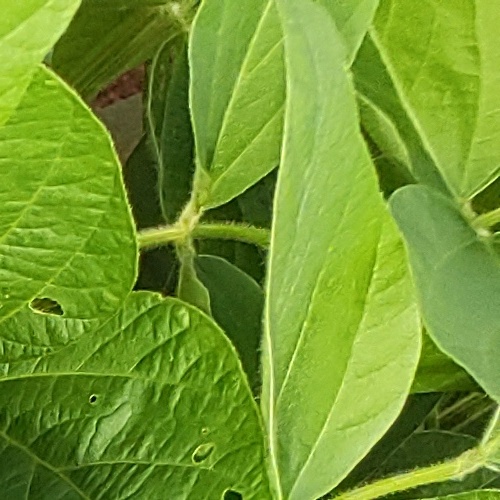
Label: Diabrotica_speciosa